UEFA Euro 2008

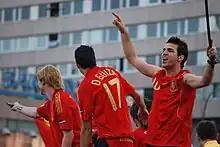
Cesc Fàbregas celebrating Spain's Euro 2008 title

The knockout stage was different from that of past tournaments. Teams in groups A and B were separated from teams in groups C and D until the final. This meant that two teams who meet in the same group would meet again in the semi-finals instead of the final if they got this far. Also, in another major change, for the first time in a European Championship, only two venues (St. Jakob-Park, Basel and Ernst-Happel-Stadion, Vienna—the two largest of the eight stadiums used) were used for the seven matches in the knockout stage of the tournament.